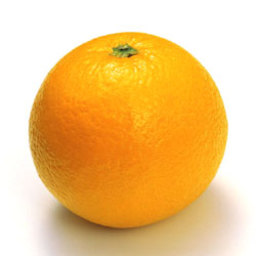
Label: peels